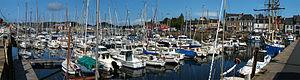
Paimpol, Côtes-d’Armor, Bretagne, France. À gauche: le Quai Morand, à droite: le Quai Duguay-Trouin.
Paimpol [pɛ̃.pɔl] est une commune française côtière située dans le département des Côtes-d'Armor en région Bretagne.